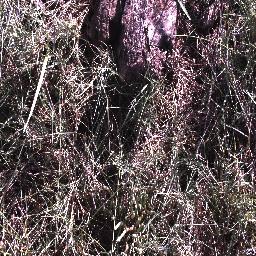
Label: negative